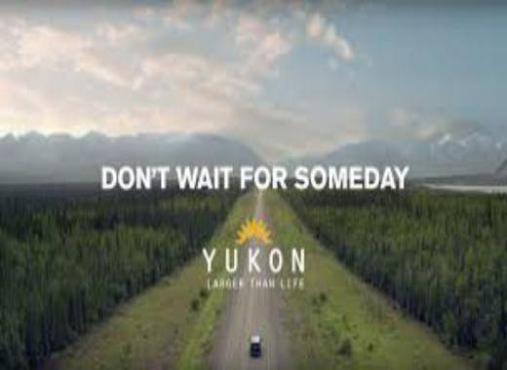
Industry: Necessities